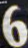
Number: 6